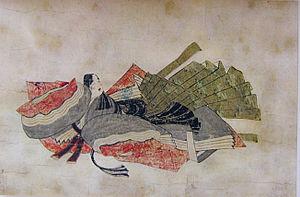
Les trente-six poétesses éternelles est un groupe de poètes remarquables, qui était entièrement composé de dames.